Niiro Tadamoto

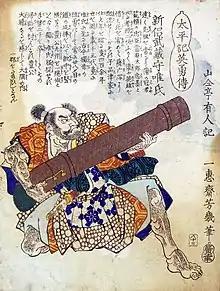
Niiro Tadamoto

was a retainer of Satsuma "daimyō" Shimazu Yoshihisa. He is also known as Jiroshirō. He served under Shimazu Takahisa and then under Yoshihisa. Tadamoto was a skilled samurai called "Oni Musashi".